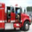
Label: truck